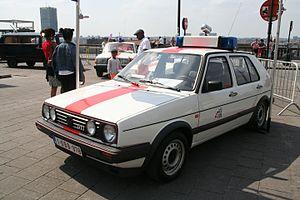
Fête nationale belge à Bruxelles le 21 juillet 2016 - Volkswagen VW Golf GTI de l'ancienne gendarmerie belge
La Gendarmerie nationale belge est créée par un arrêté du gouvernement le 19 novembre 1830. C'était une force armée chargée de missions de police et de maintien de l'ordre parmi la population civile, d'exécution de devoirs judiciaires à la réquisition du Parquet, et de Prévôté à l'armée. À ce titre, elle a longtemps dépendu des ministres de l'Intérieur, de la Justice et de la Défense en fonction de la tâche à accomplir.